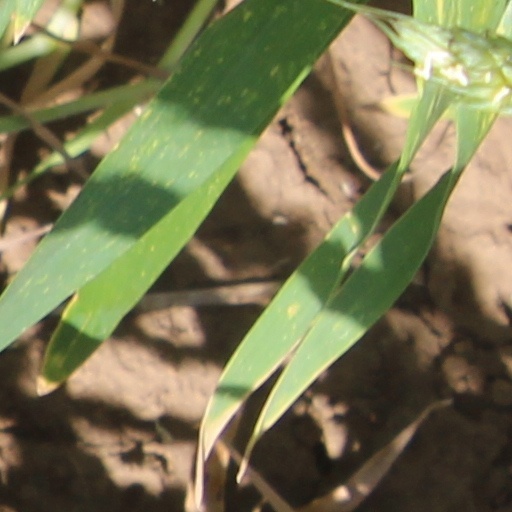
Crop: wheat